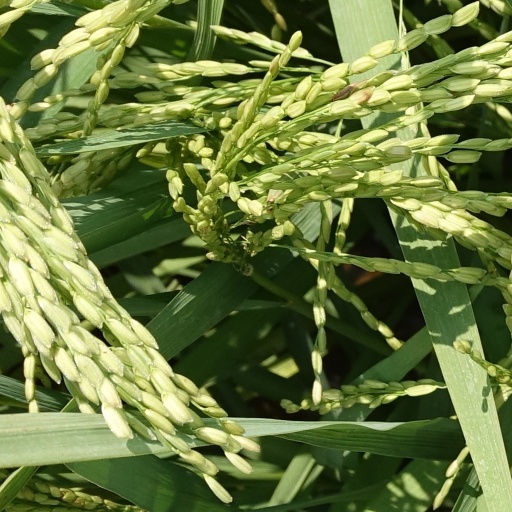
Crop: rice